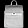
Label: Bag